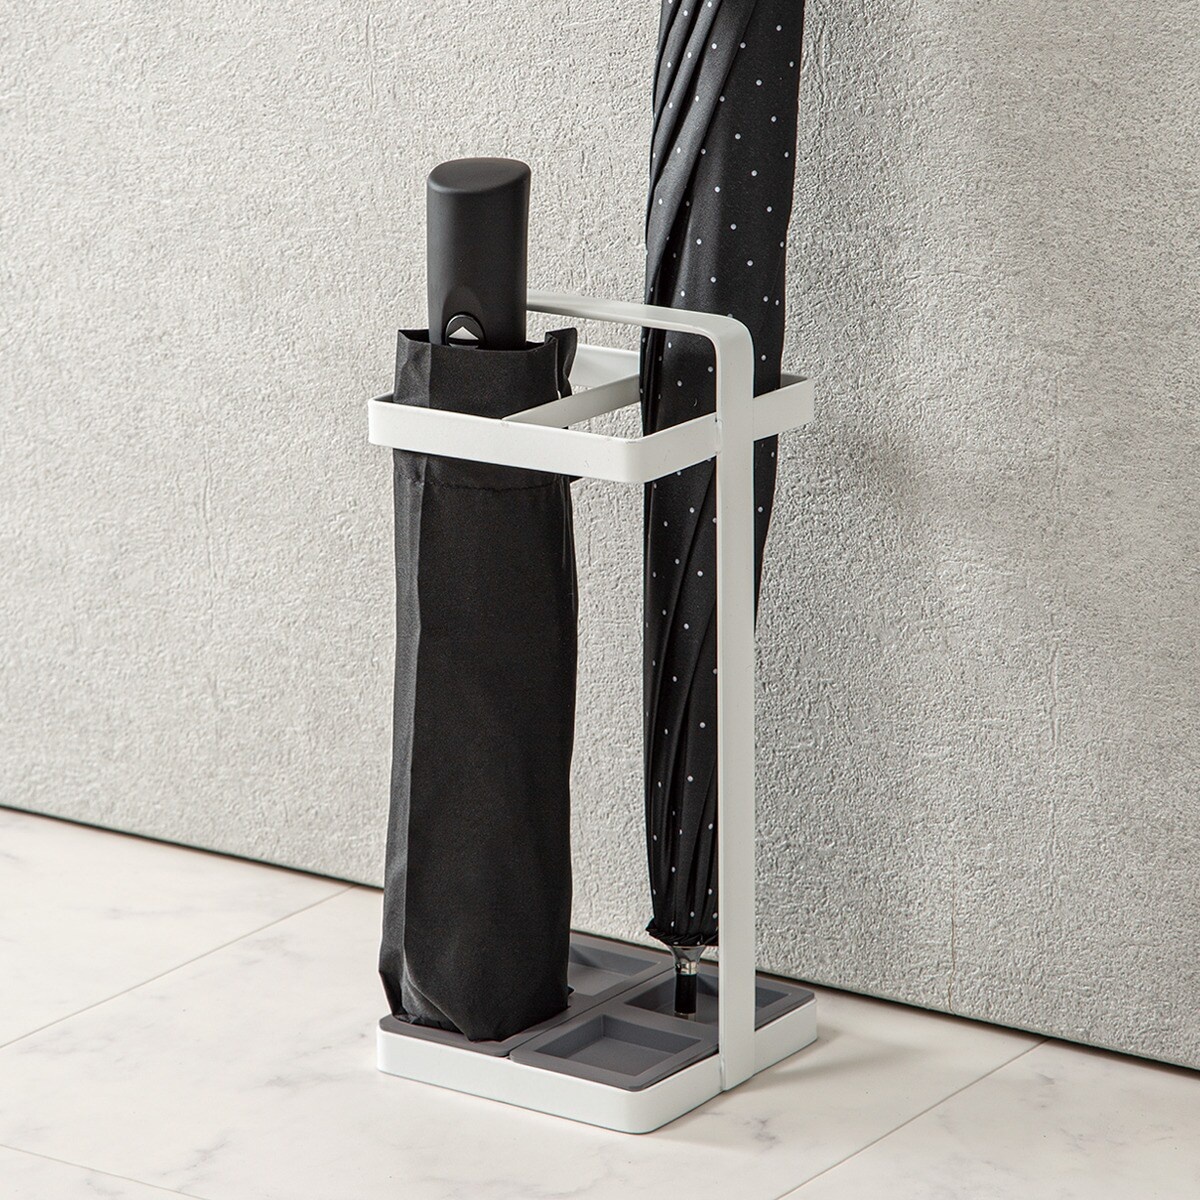
UMBRELLA STAND CELL PLUS 4PARTITION WH
Spec/Size Product Code 250807096700 Color WHITE Size 12 x 11.5 x 27CM Materials STEEL Weight 0.58KG Warranty --- Assembly Type ASSEMBLED Assembly Time 0MIN Delivery Type DROP OFF DELIVERY Package Size 12 x 11.5 x 27cm Package Weight 0.58KG Made In CHINA
Brand: NITORI
Category: Home & Garden > Household Supplies > Storage & Organization > Storage Hooks & Racks > Umbrella Stands & Racks > Umbrella Stands